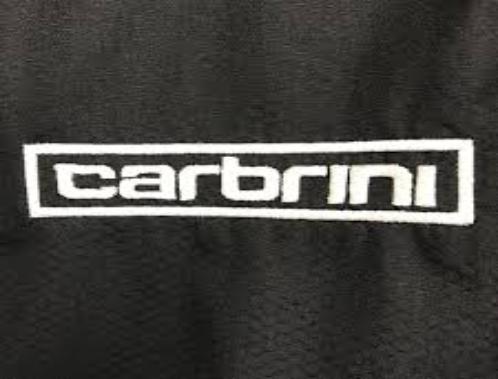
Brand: Carbrini
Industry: Clothes